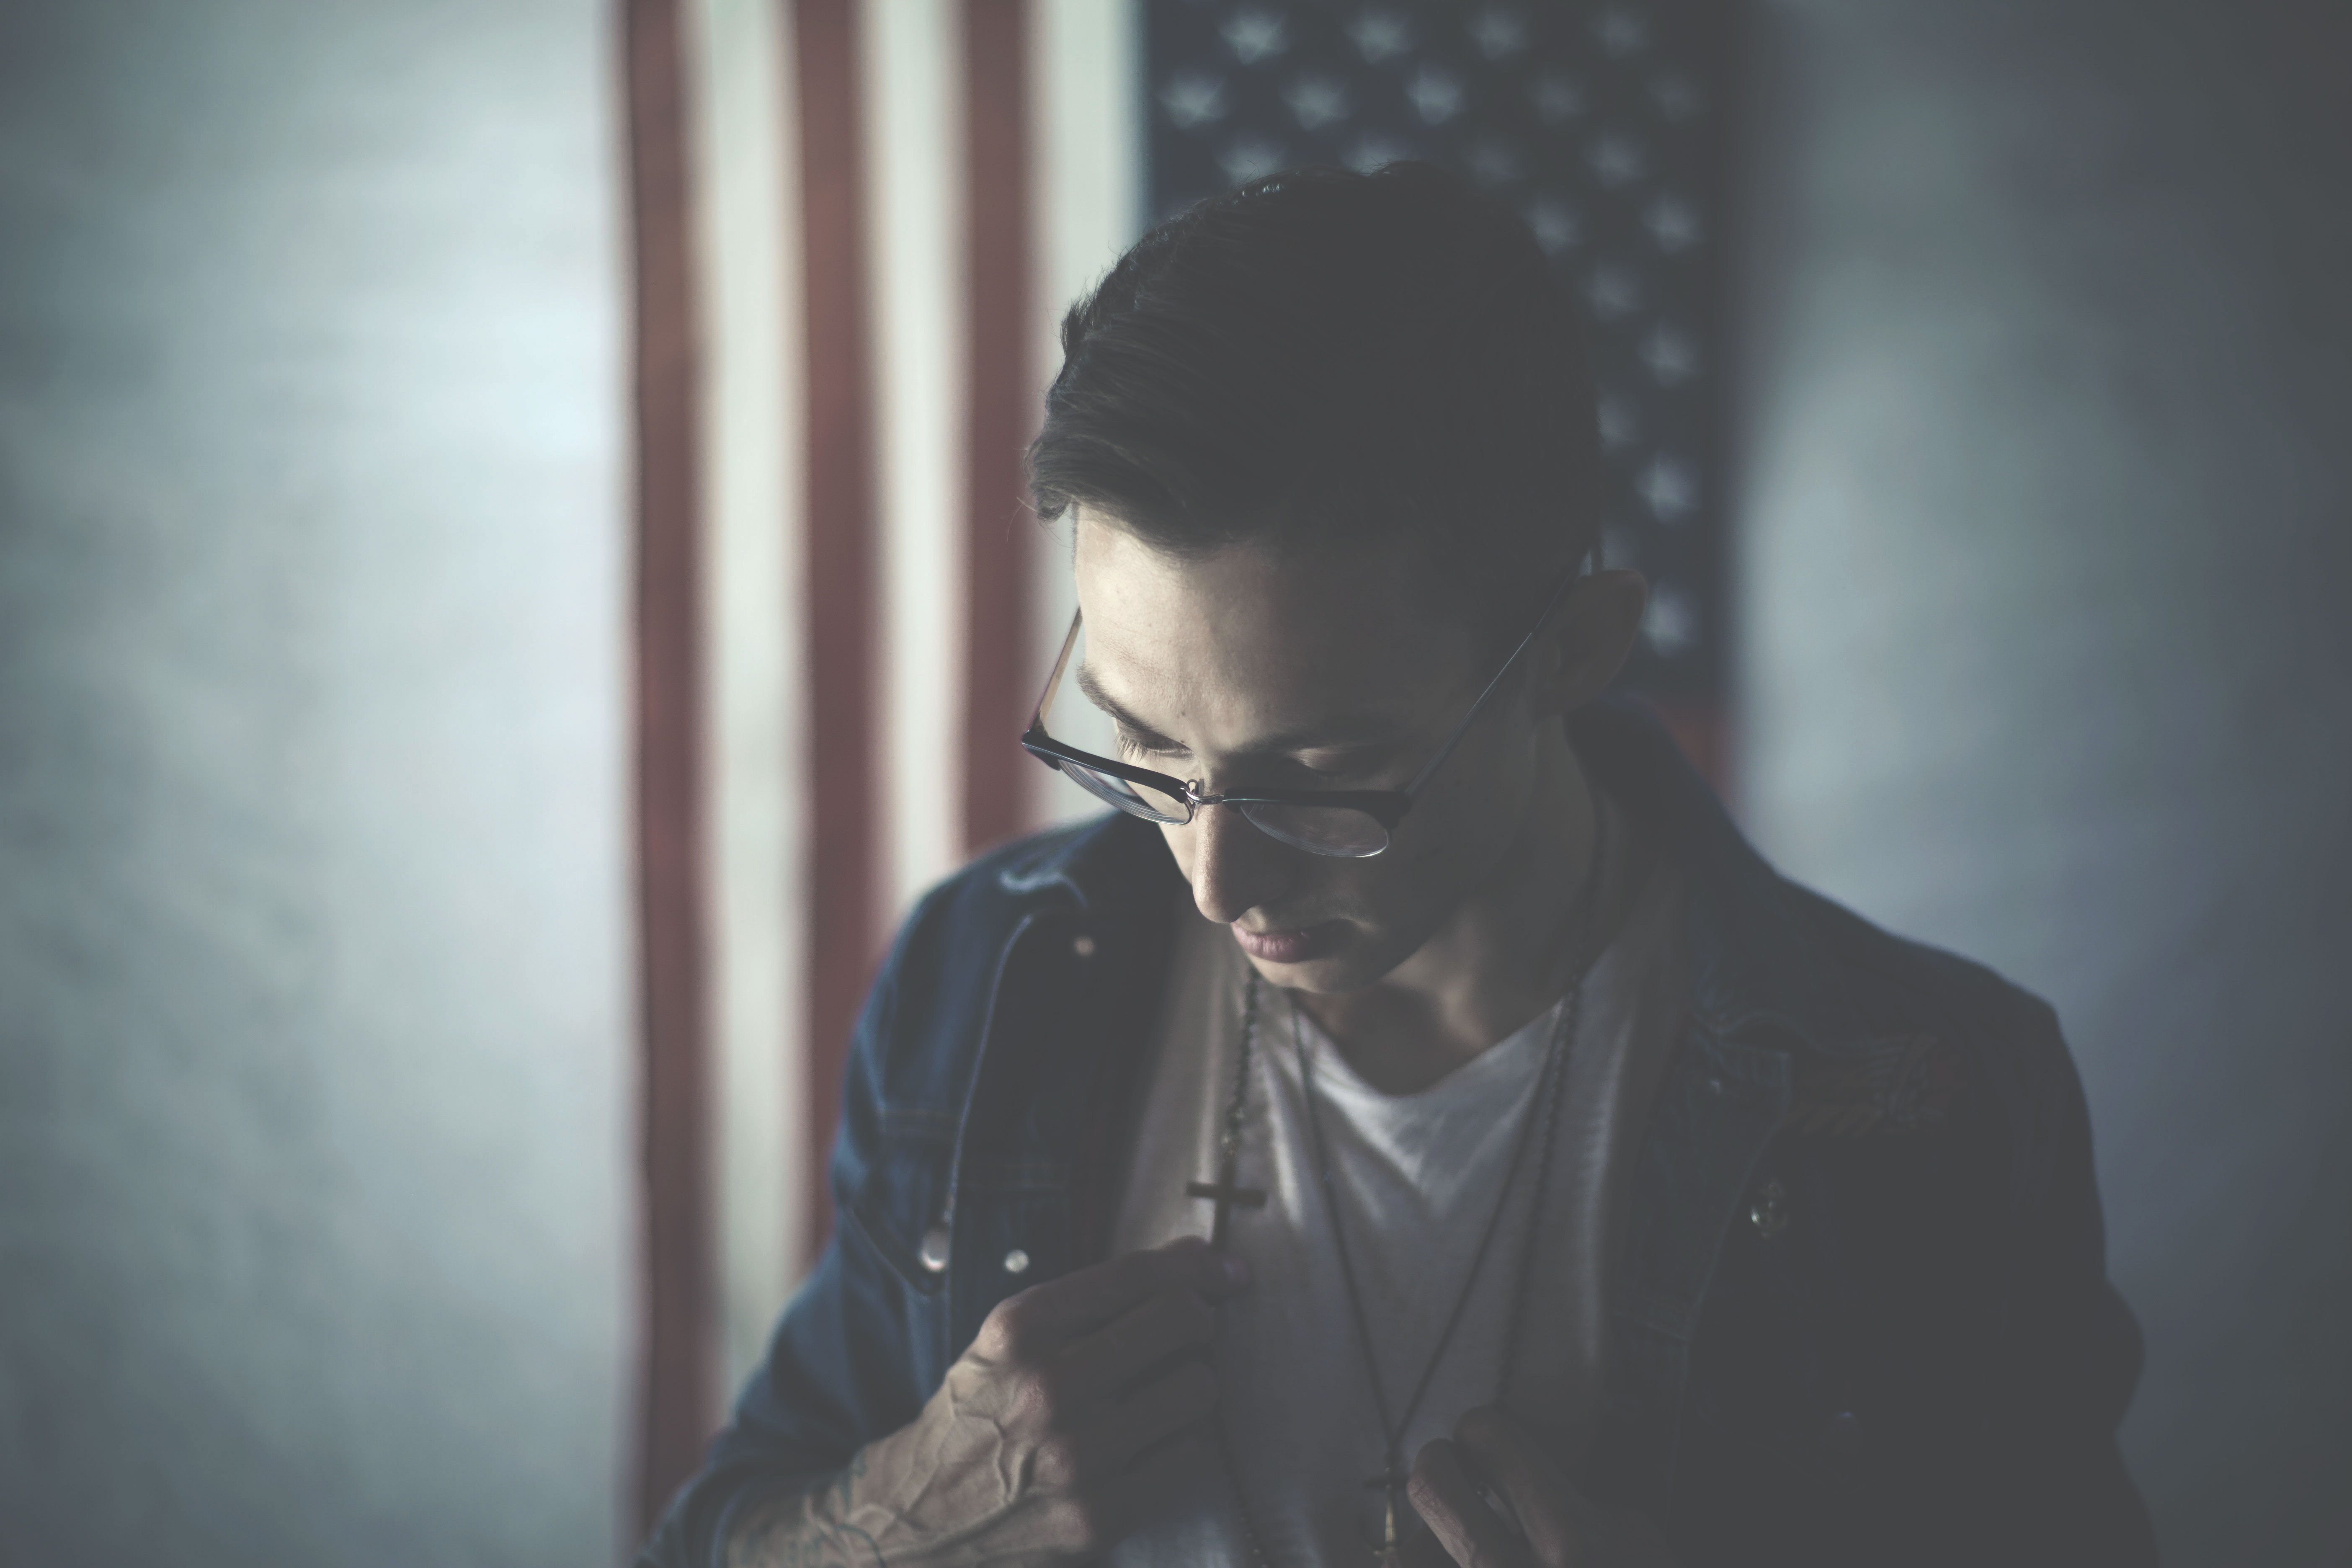
man, people, guy, model, flag, darkness, fashion, cross, american, eyeglasses, chains, screenshot